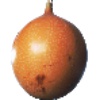
Label: granadilla